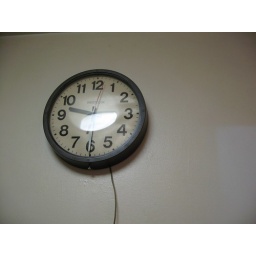
An old school clock in the kitchen